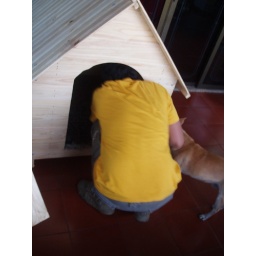
the dog in the house